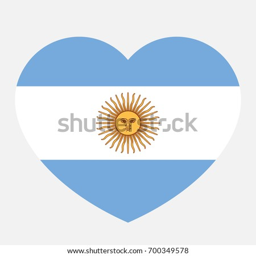
flag in the heart , vector illustration .